Kurt Axelsson

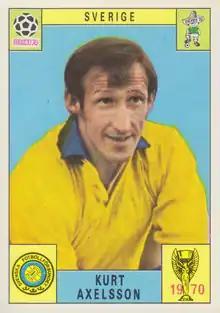
Axelsson in 1970

Kurt Axelsson (10 November 1941 – 15 December 1984) was a Swedish professional footballer who played as a defender. He represented GAIS, Club Brugge, and A.S.V. Oostende K.M. during a career that spanned between 1964 and 1976. A full international between 1966 and 1971, he won 30 caps for the Sweden national team and was on the squad at the 1970 FIFA World Cup.